Penan people

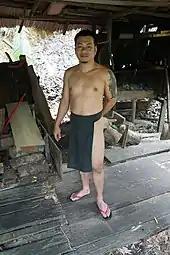
A Penan man from Sarawak, Malaysia.

The Penan number around 16,000; of which only approximately 200 still live a nomadic lifestyle. Penan numbers have increased since they began to settle. The Penan can be described as two loosely related geographical groups known as either Eastern Penan or Western Penan; the Eastern Penan reside around the Miri, Baram, Limbang and Tutoh regions and the Western Penan in and around Belaga district.